Food reality television

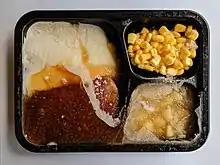
Frozen TV dinner

Food reality television's adventure-travel subgenre focusses on foreign and exotic food experiences. Adventure-travel programmes are often shot on location and are hosted by chefs or food critics. The host 'strays away from the normal culinary path' in search of the most exotic food experiences possible. In the non-cooking segments, adventure-travel programmes present images of communities in ways that emphasise their uniqueness and cultural richness. The natural landscape, local accents, local produce and community feasts are often accentuated. Programmes typically feature trips to street vendors and food markets, home cooked meals and restaurant crawls with local guides. Examples of adventure-travel programmes include "A Cook’s Tour", "Bizarre Foods", "Diners, Drive-Ins and Dives, Elizabeth Chong’s tiny delights, Gourmet" and "Man v. Food".